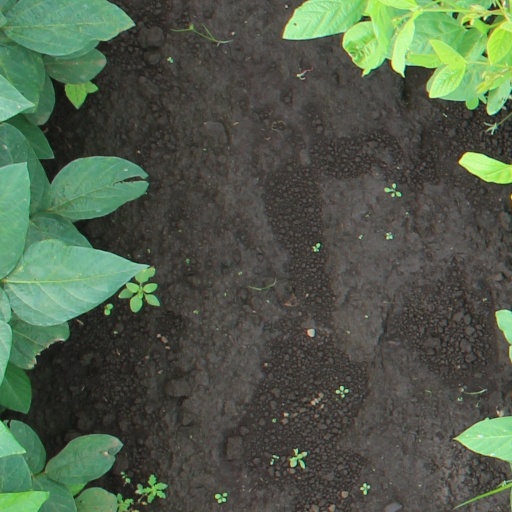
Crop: soybean